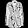
Label: Coat